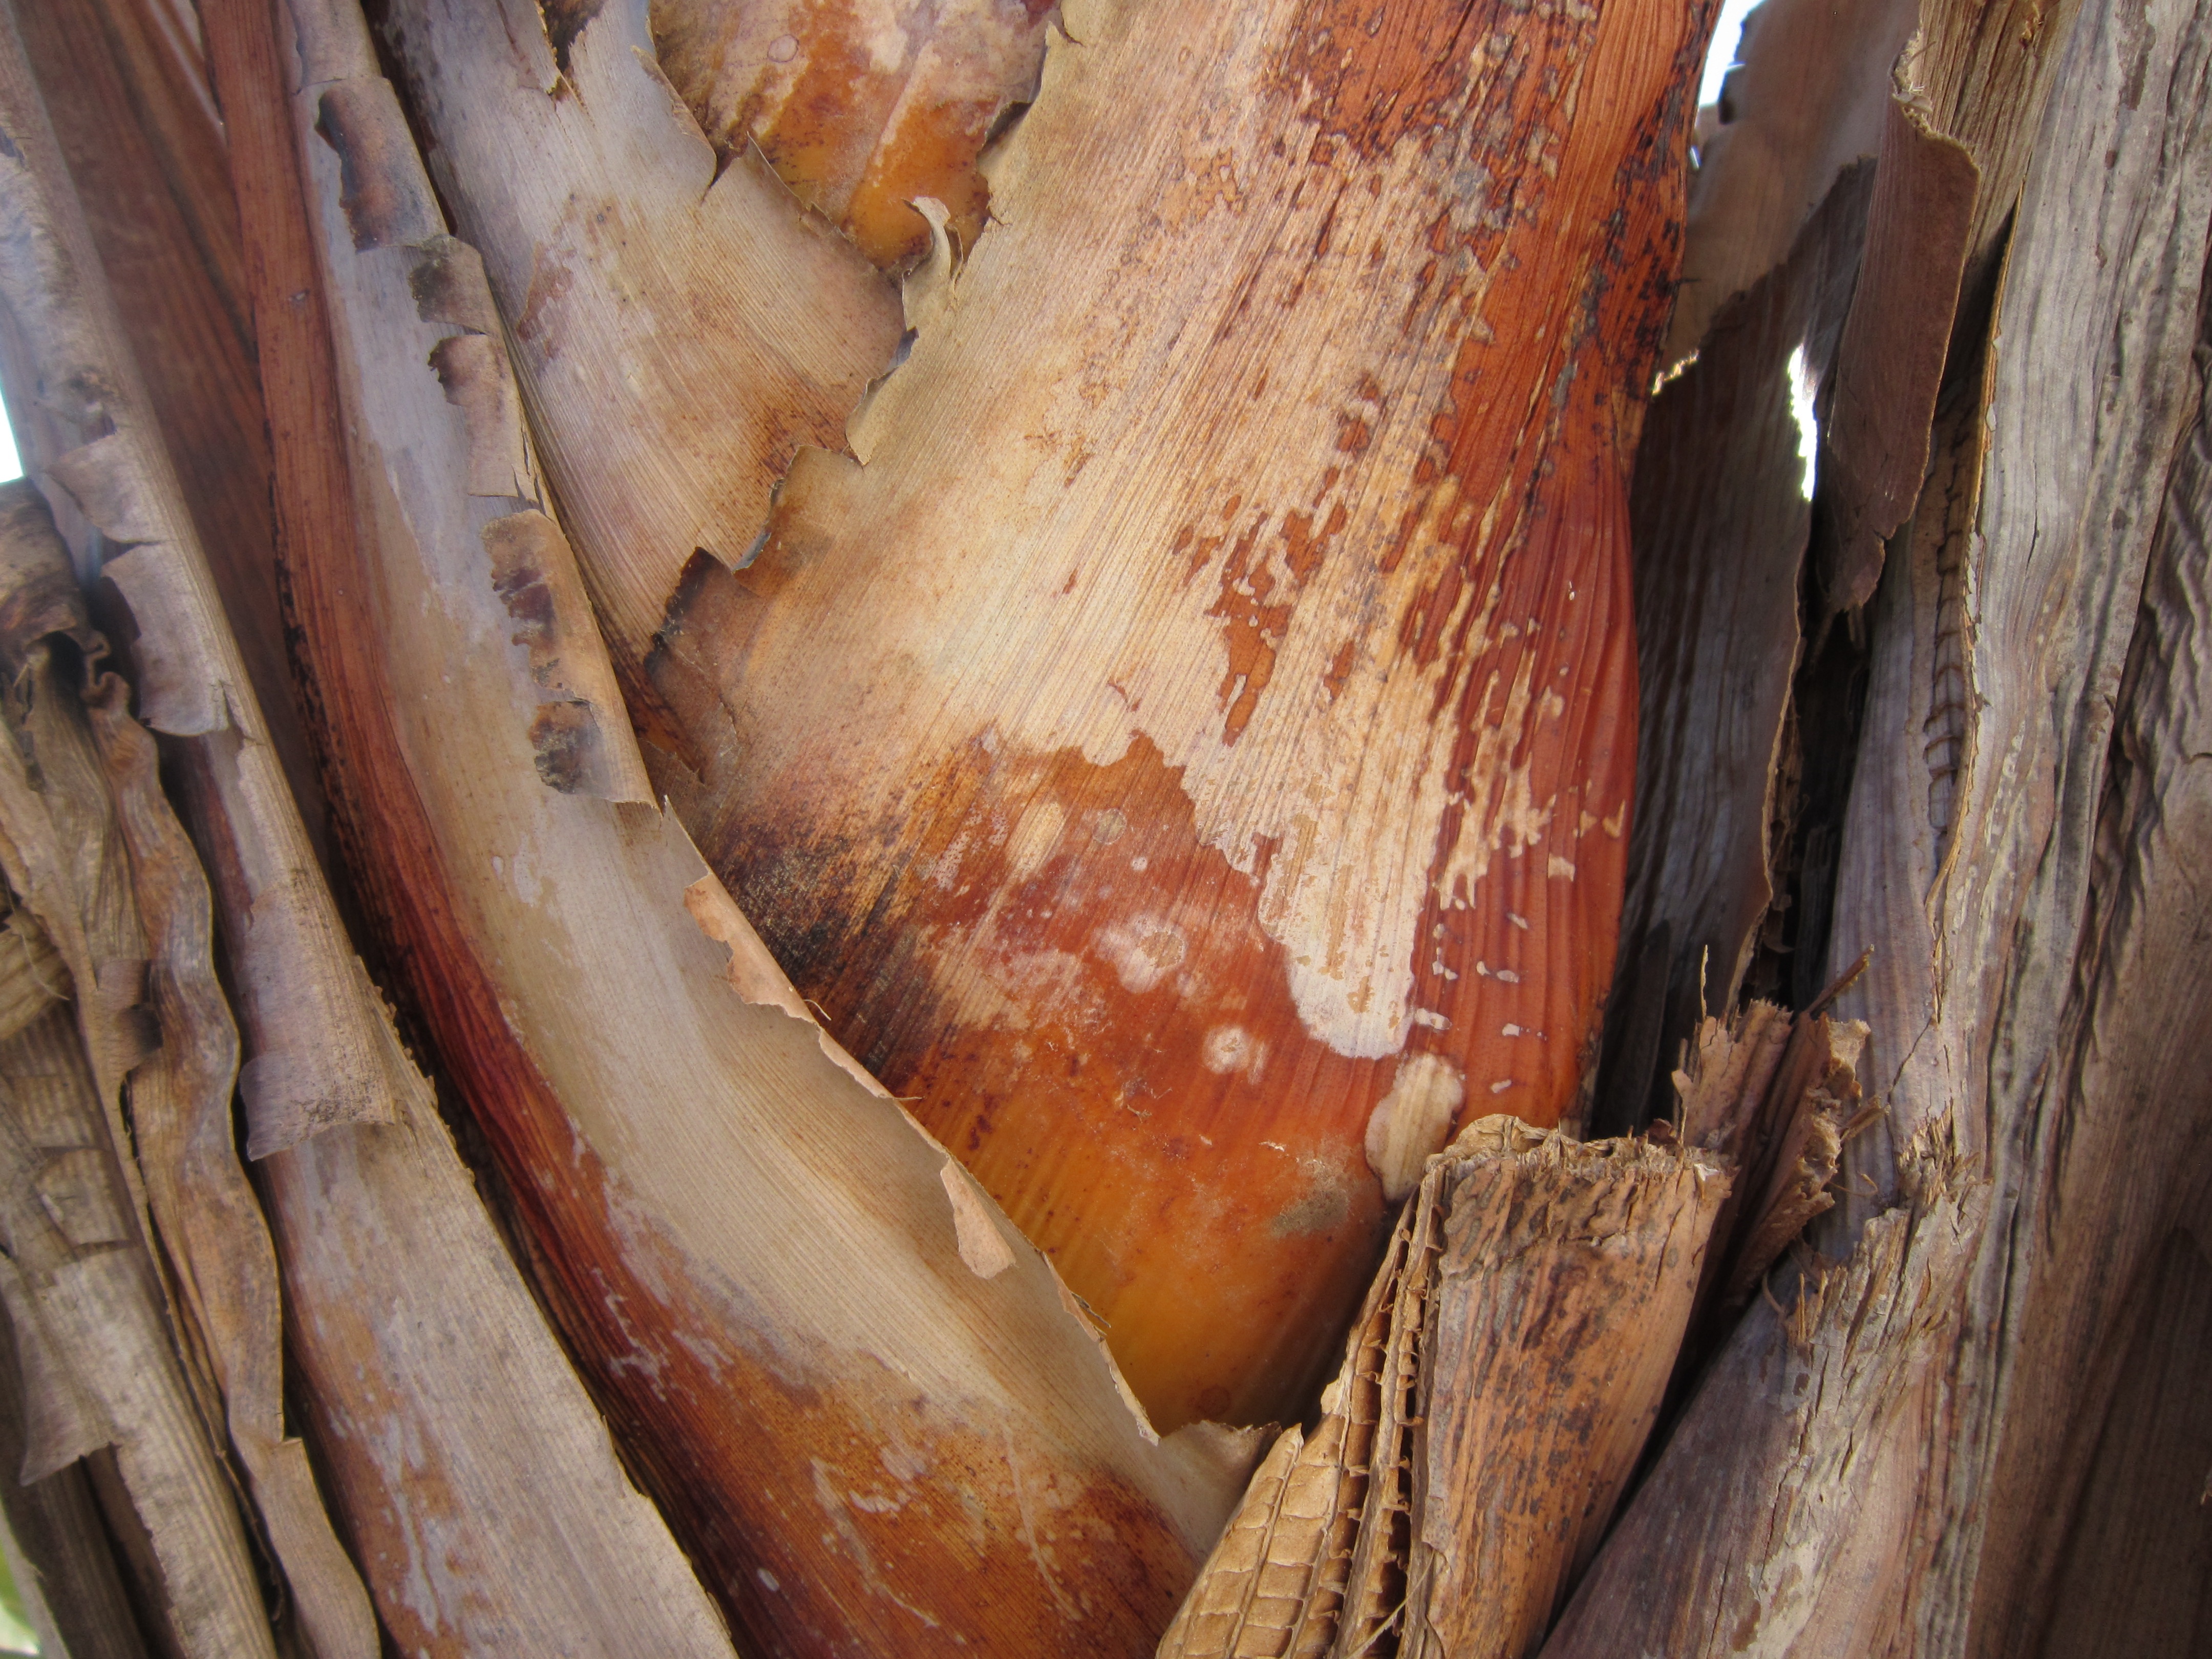
structure, wood, trunk, formation, decoration, food, produce, brown, close, carving, section, into each other, banana shrub, medicinal mushroom